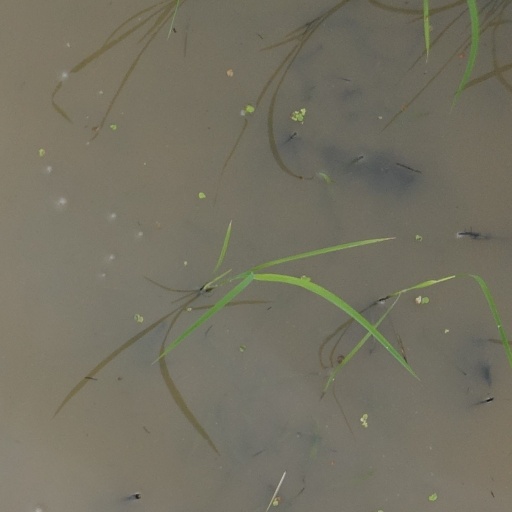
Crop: rice